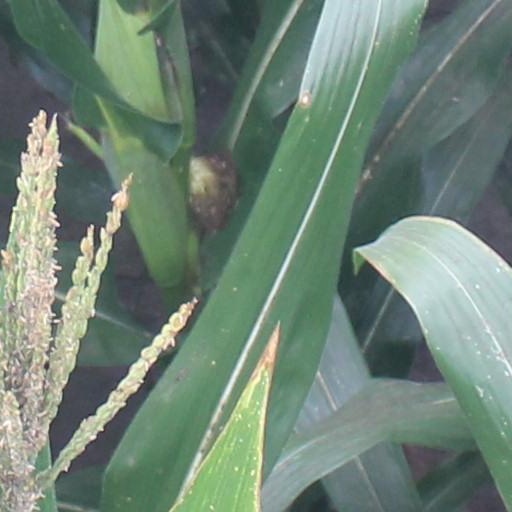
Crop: maize; corn